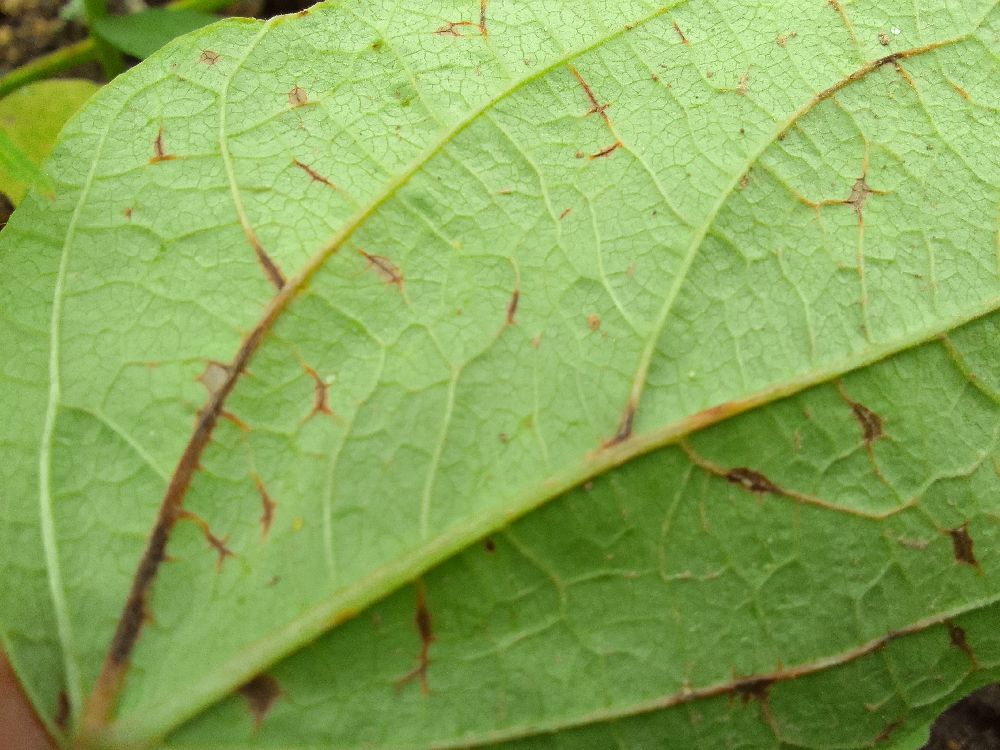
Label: anthracnose